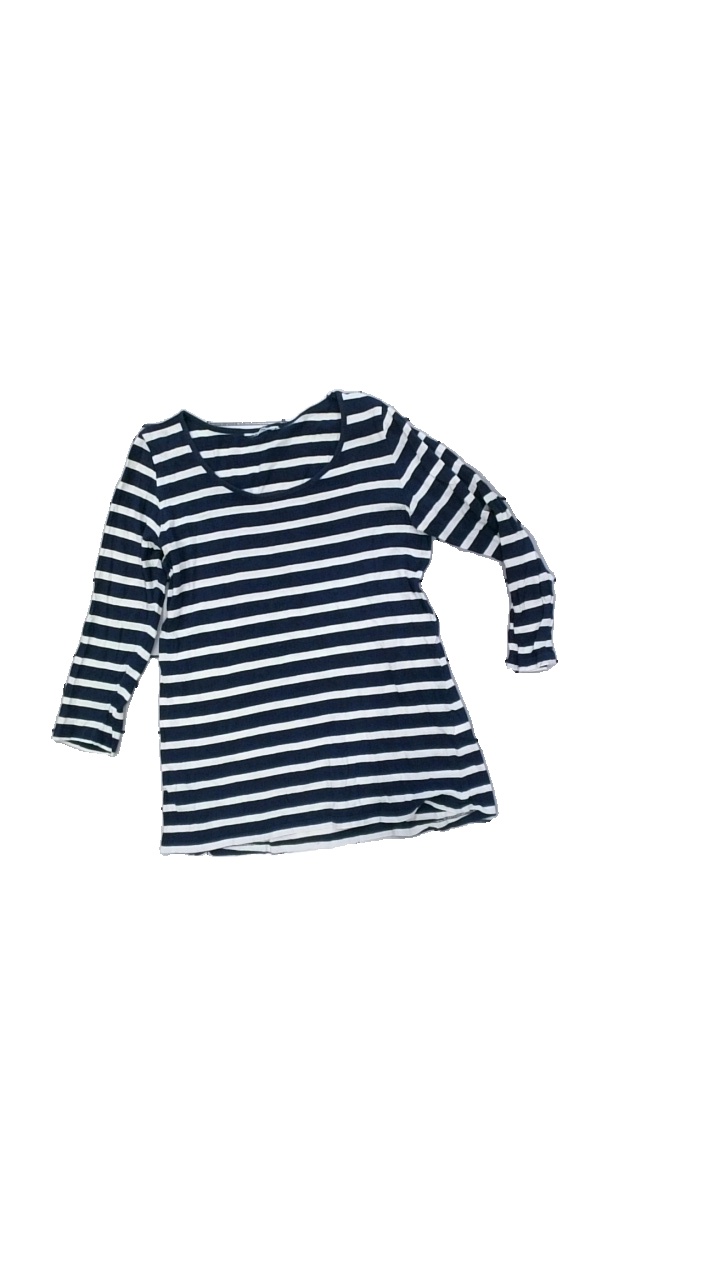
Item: Top (Ladies)
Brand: Missing
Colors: Blue, White
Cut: Regular
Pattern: Striped
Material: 100% cott
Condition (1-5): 2
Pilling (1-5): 3
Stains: Minor
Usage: Export
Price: <50